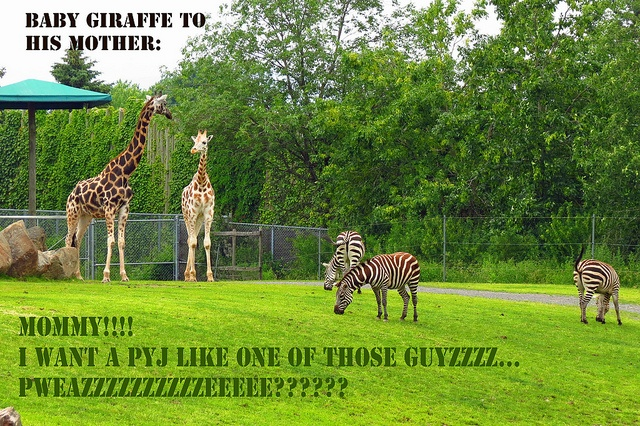
Two giraffes and three zebra graze in a field.
A baby giraffe telling his mother he wants pj's like the other guys.
Wildlife pictured in grassy enclosed area with wording.
Mother and baby giraffe at the zoo watching zebras.
Two giraffes and three zebras standing in an enclosure.